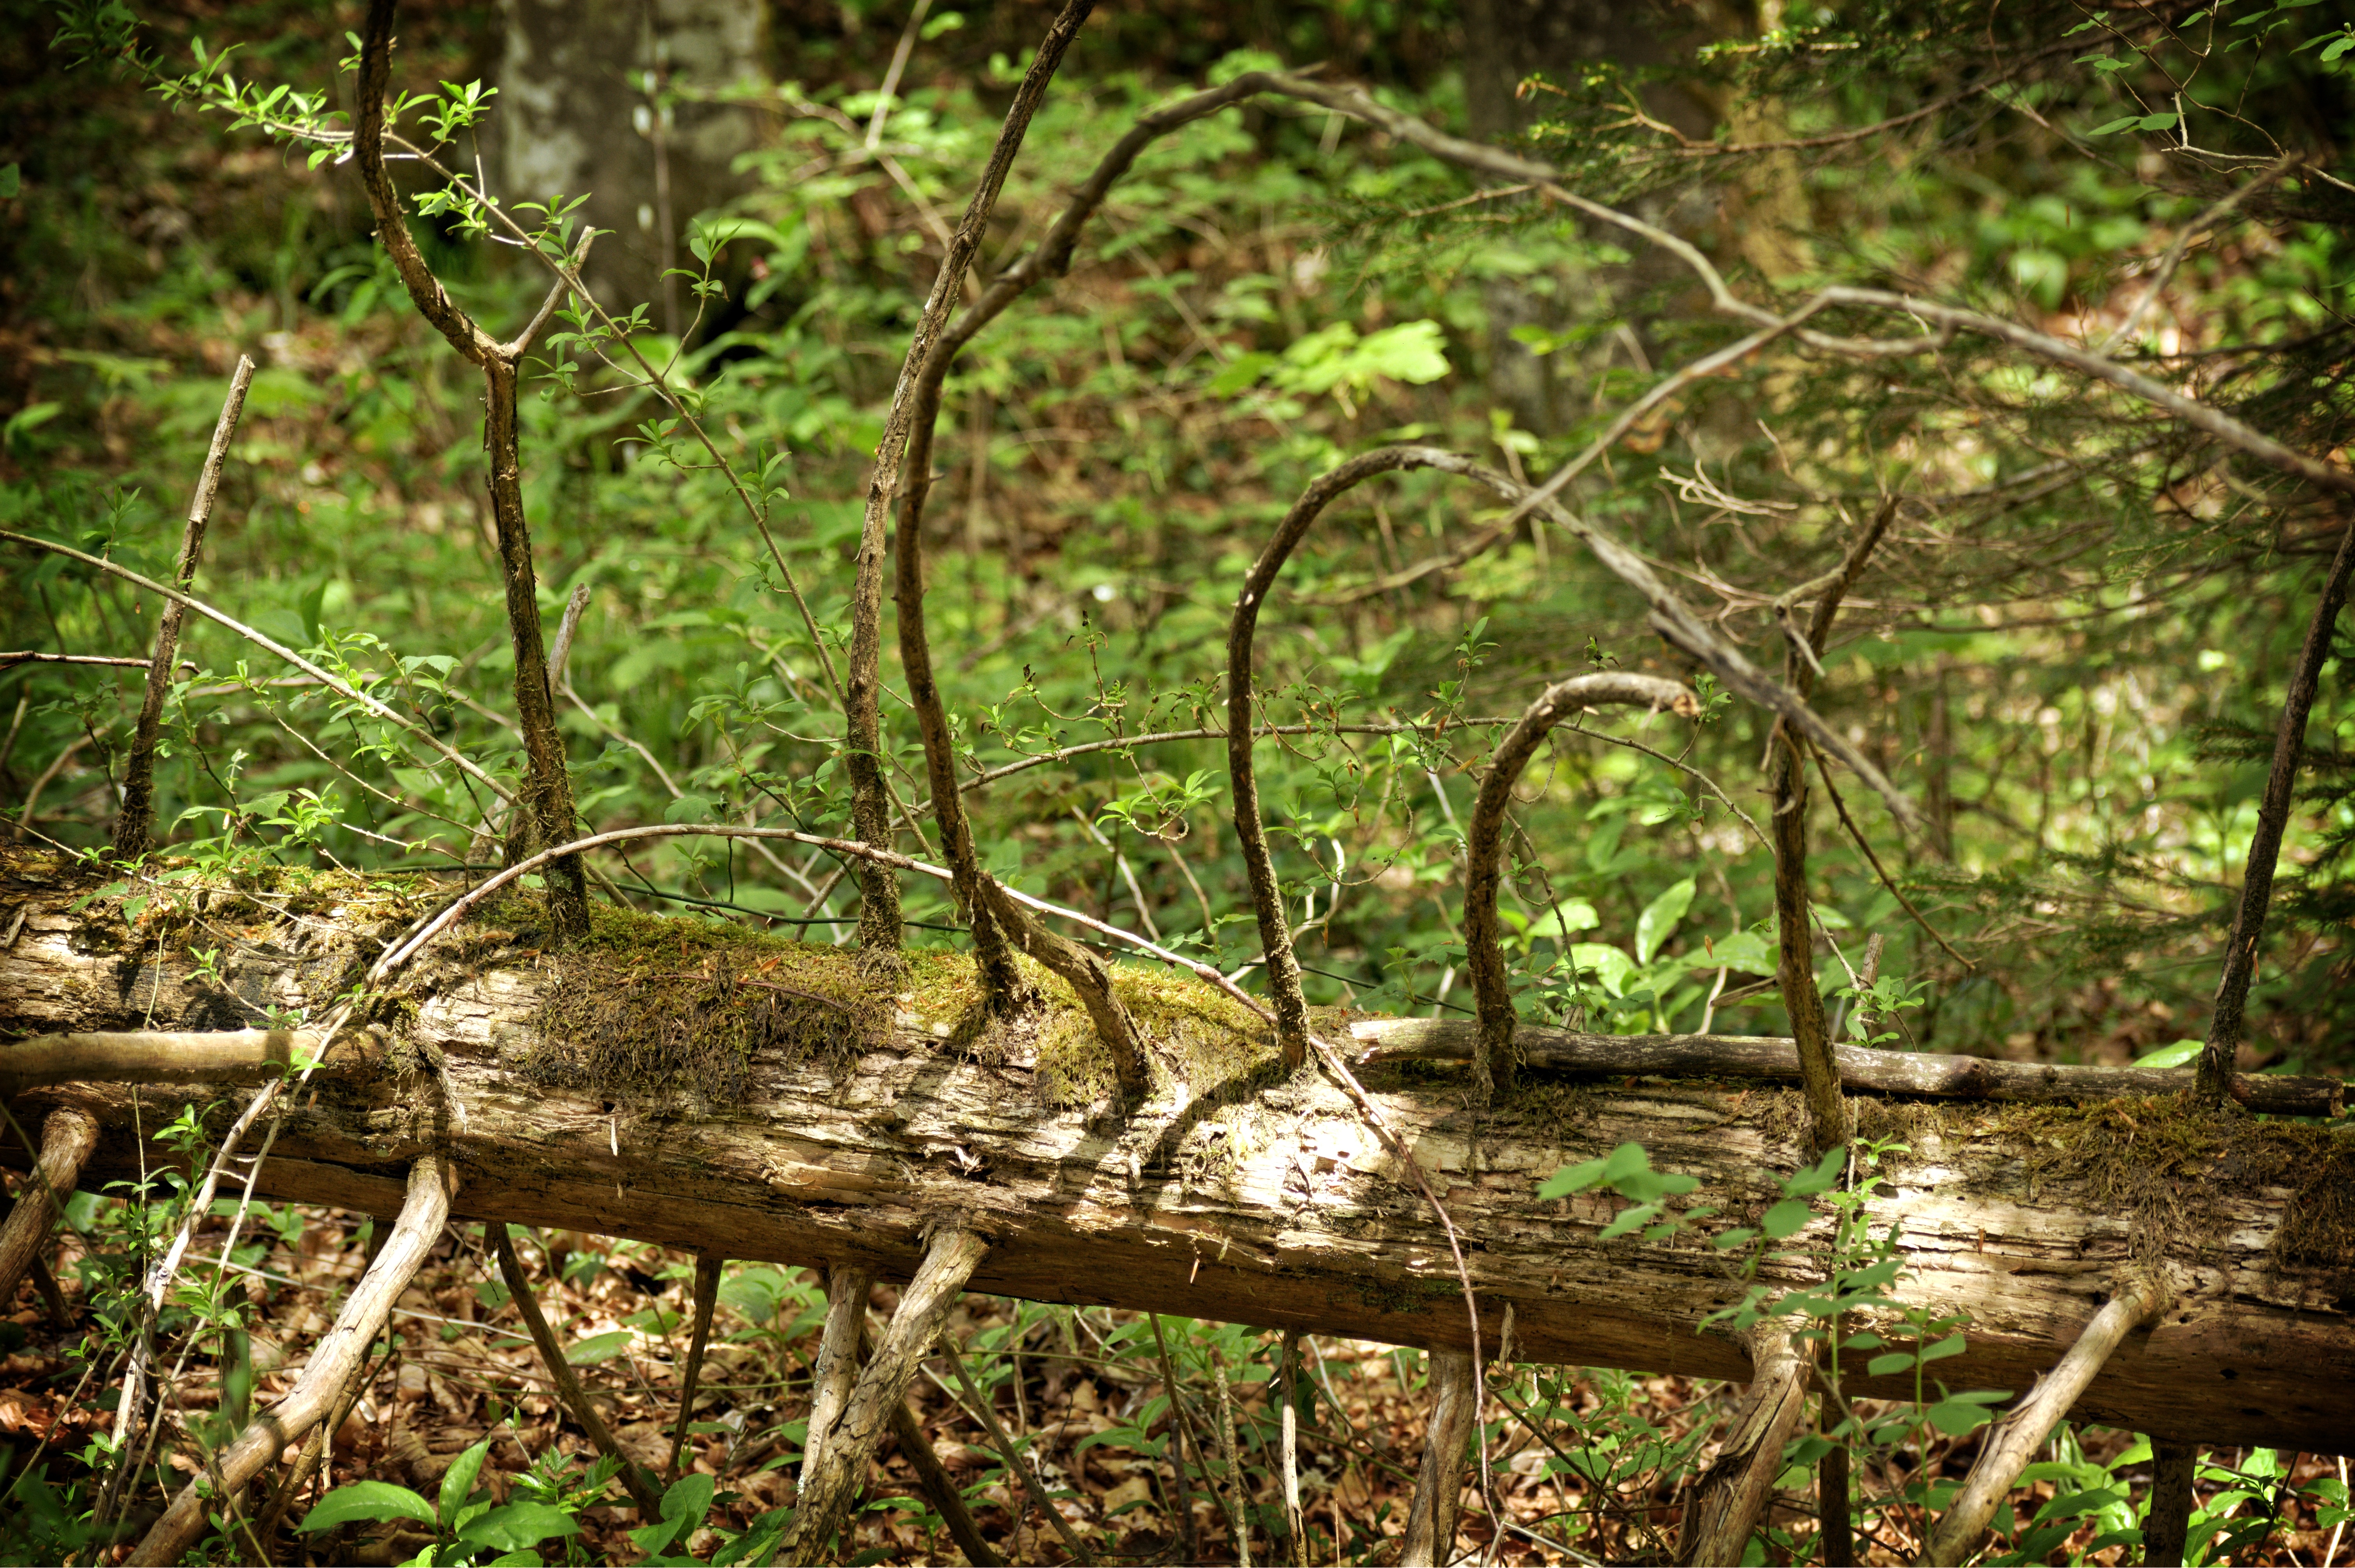
tree, nature, forest, swamp, wilderness, branch, wood, old, moss, wildlife, log, jungle, reptile, decay, dead, fauna, weathered, rainforest, wetland, woodland, habitat, ecosystem, kahl, morsch, dead plant, dead wood, old growth forest, natural environment